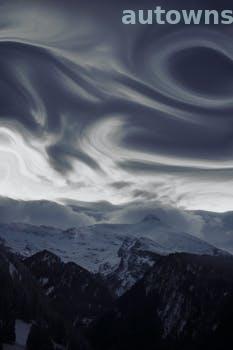
Label: Watermark